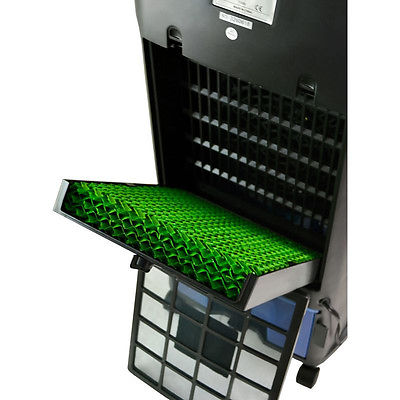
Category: fan